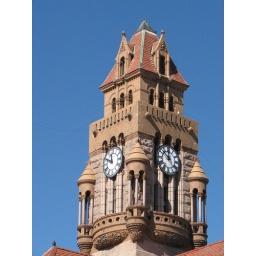
Taken FEB 9, 2008 in Decatur, TX . Wise County Courthouse, clock tower